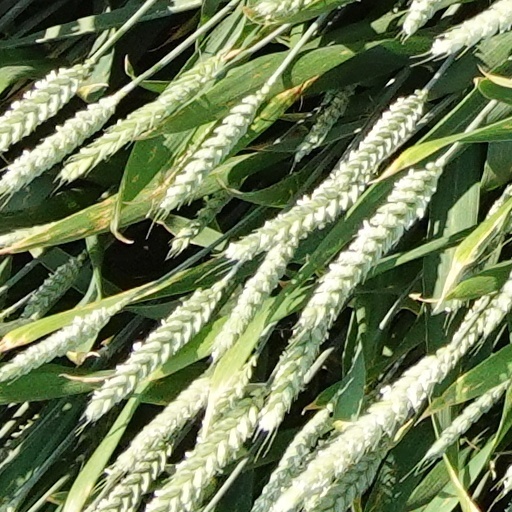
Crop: wheat